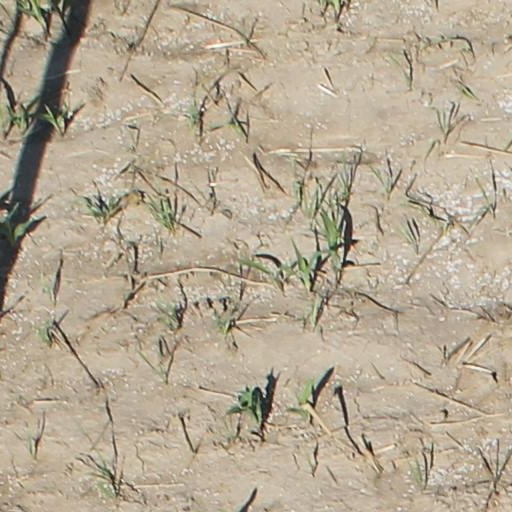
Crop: maize; corn